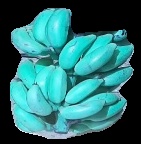
Variety: elakki-bale
Grade: grade3